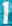
Number: 1